List of professional wrestling attendance records in the United Kingdom

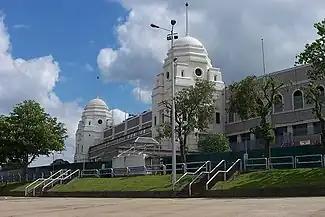
SummerSlam, held at Wembley Stadium on August 29, 1992, was attended by 78,927 fans and holds the all-time record in the United Kingdom.

The following is a list of professional wrestling attendance records in the United Kingdom. The list is dominated by the American professional wrestling promotion World Wrestling Entertainment which has controlled the industry in North America since 2002. As the World Wrestling Federation, it became the first national promotion in the U.S. during the 1980s wrestling boom. World Championship Wrestling, the main competitor to the WWF during the 1990s wrestling boom, also set several records during their visits. However, all of their events were surpassed by the WWE in the early 2000s.